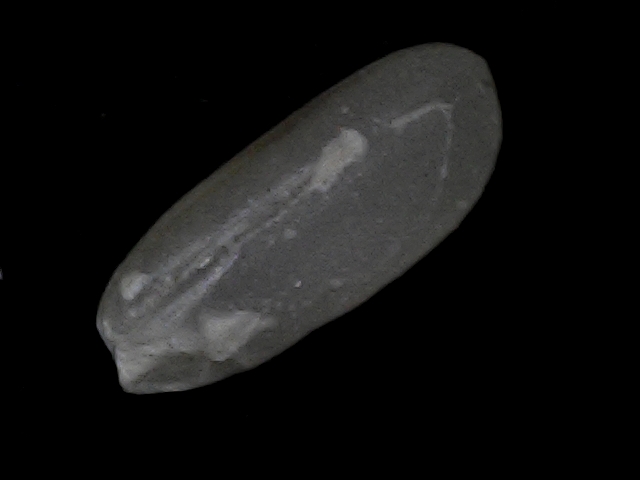
Rice variety: BD95